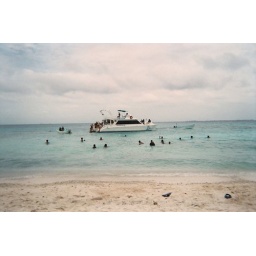
You can't see this, but they have beer bottles and plates of food in the water with them.